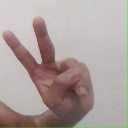
अक्षर: ऐ